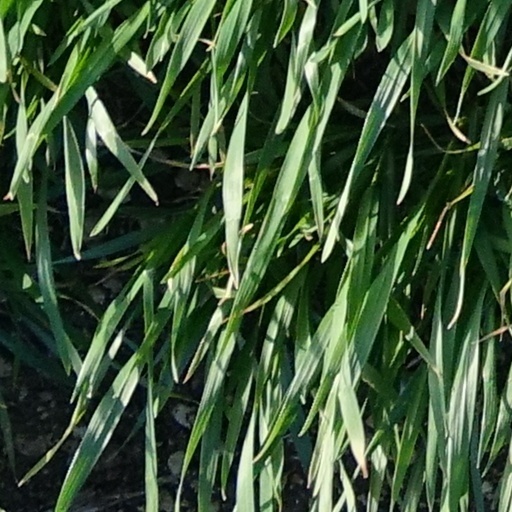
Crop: wheat